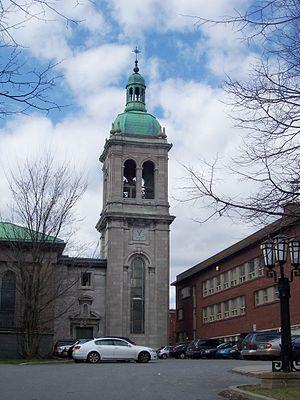
Photo du campanile de l'église Notre-Dame de Grâce (Montréal). IL s'agit d'un ajout de 1927
L'église Notre-Dame-de-Grâce est une église catholique de Montréal située dans l'arrondissement de Côte-des-Neiges–Notre-Dame-de-Grâce. Elle est située au 5333, avenue Notre-Dame-de-Grâce sur le flanc du coteau ouest du mont Royal. Sa construction fut terminée en 1853.